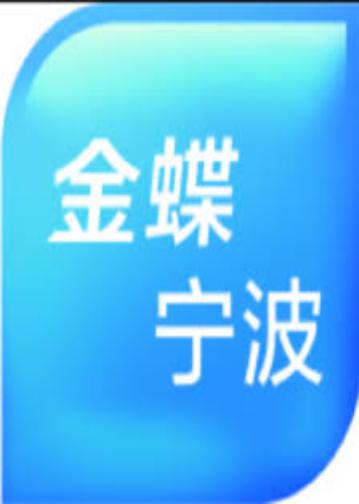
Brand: kingdee
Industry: Electronic